Denver, North Carolina

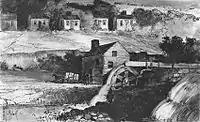
Etching of the Lincolnton Cotton Mills in 1813, the first cotton mill in North Carolina

Most of the early settlers were subsistence farmers who relied heavily upon hunting to supplement their tables. Grist mills and saw mills were among the first local industries, but the production of iron soon became the biggest industry for the area. By 1810, Lincoln County boasted six ironmaking operations, including Vesuvius, Mt. Welcome, Mount Tirzah, Mount Carmel, High Shoals, and Madison. A number of individuals and partners took the lead in establishing ironworks in eastern Lincoln County, most just to the west of present-day Denver, near Pumpkin Center and in the direction of Iron Station. The partnership of Peter Forney, Joseph Graham, John Davidson, and Alexander Brevard was responsible for the construction of Vesuvius Furnace in 1795. Peter Forney built Madison Iron Furnace along Leeper's Creek in 1809. These two sites, like other local ironworks, changed hands at various points. Other individuals involved in the development of the iron industry in Lincoln County include Turner Abernethy, John Fulenwider, Dr. William Johnston, Jonas W. Derr, and J.F. Reinhardt. James Madison Smith later erected Stonewall Furnace in 1862 to help meet the demand for iron brought on by the Civil War. Operations at Rehoboth (begun in the 1820s) and Madison furnaces also resumed during the turbulent years from 1862 to 1865 to supply much-needed iron for the Southern war effort.